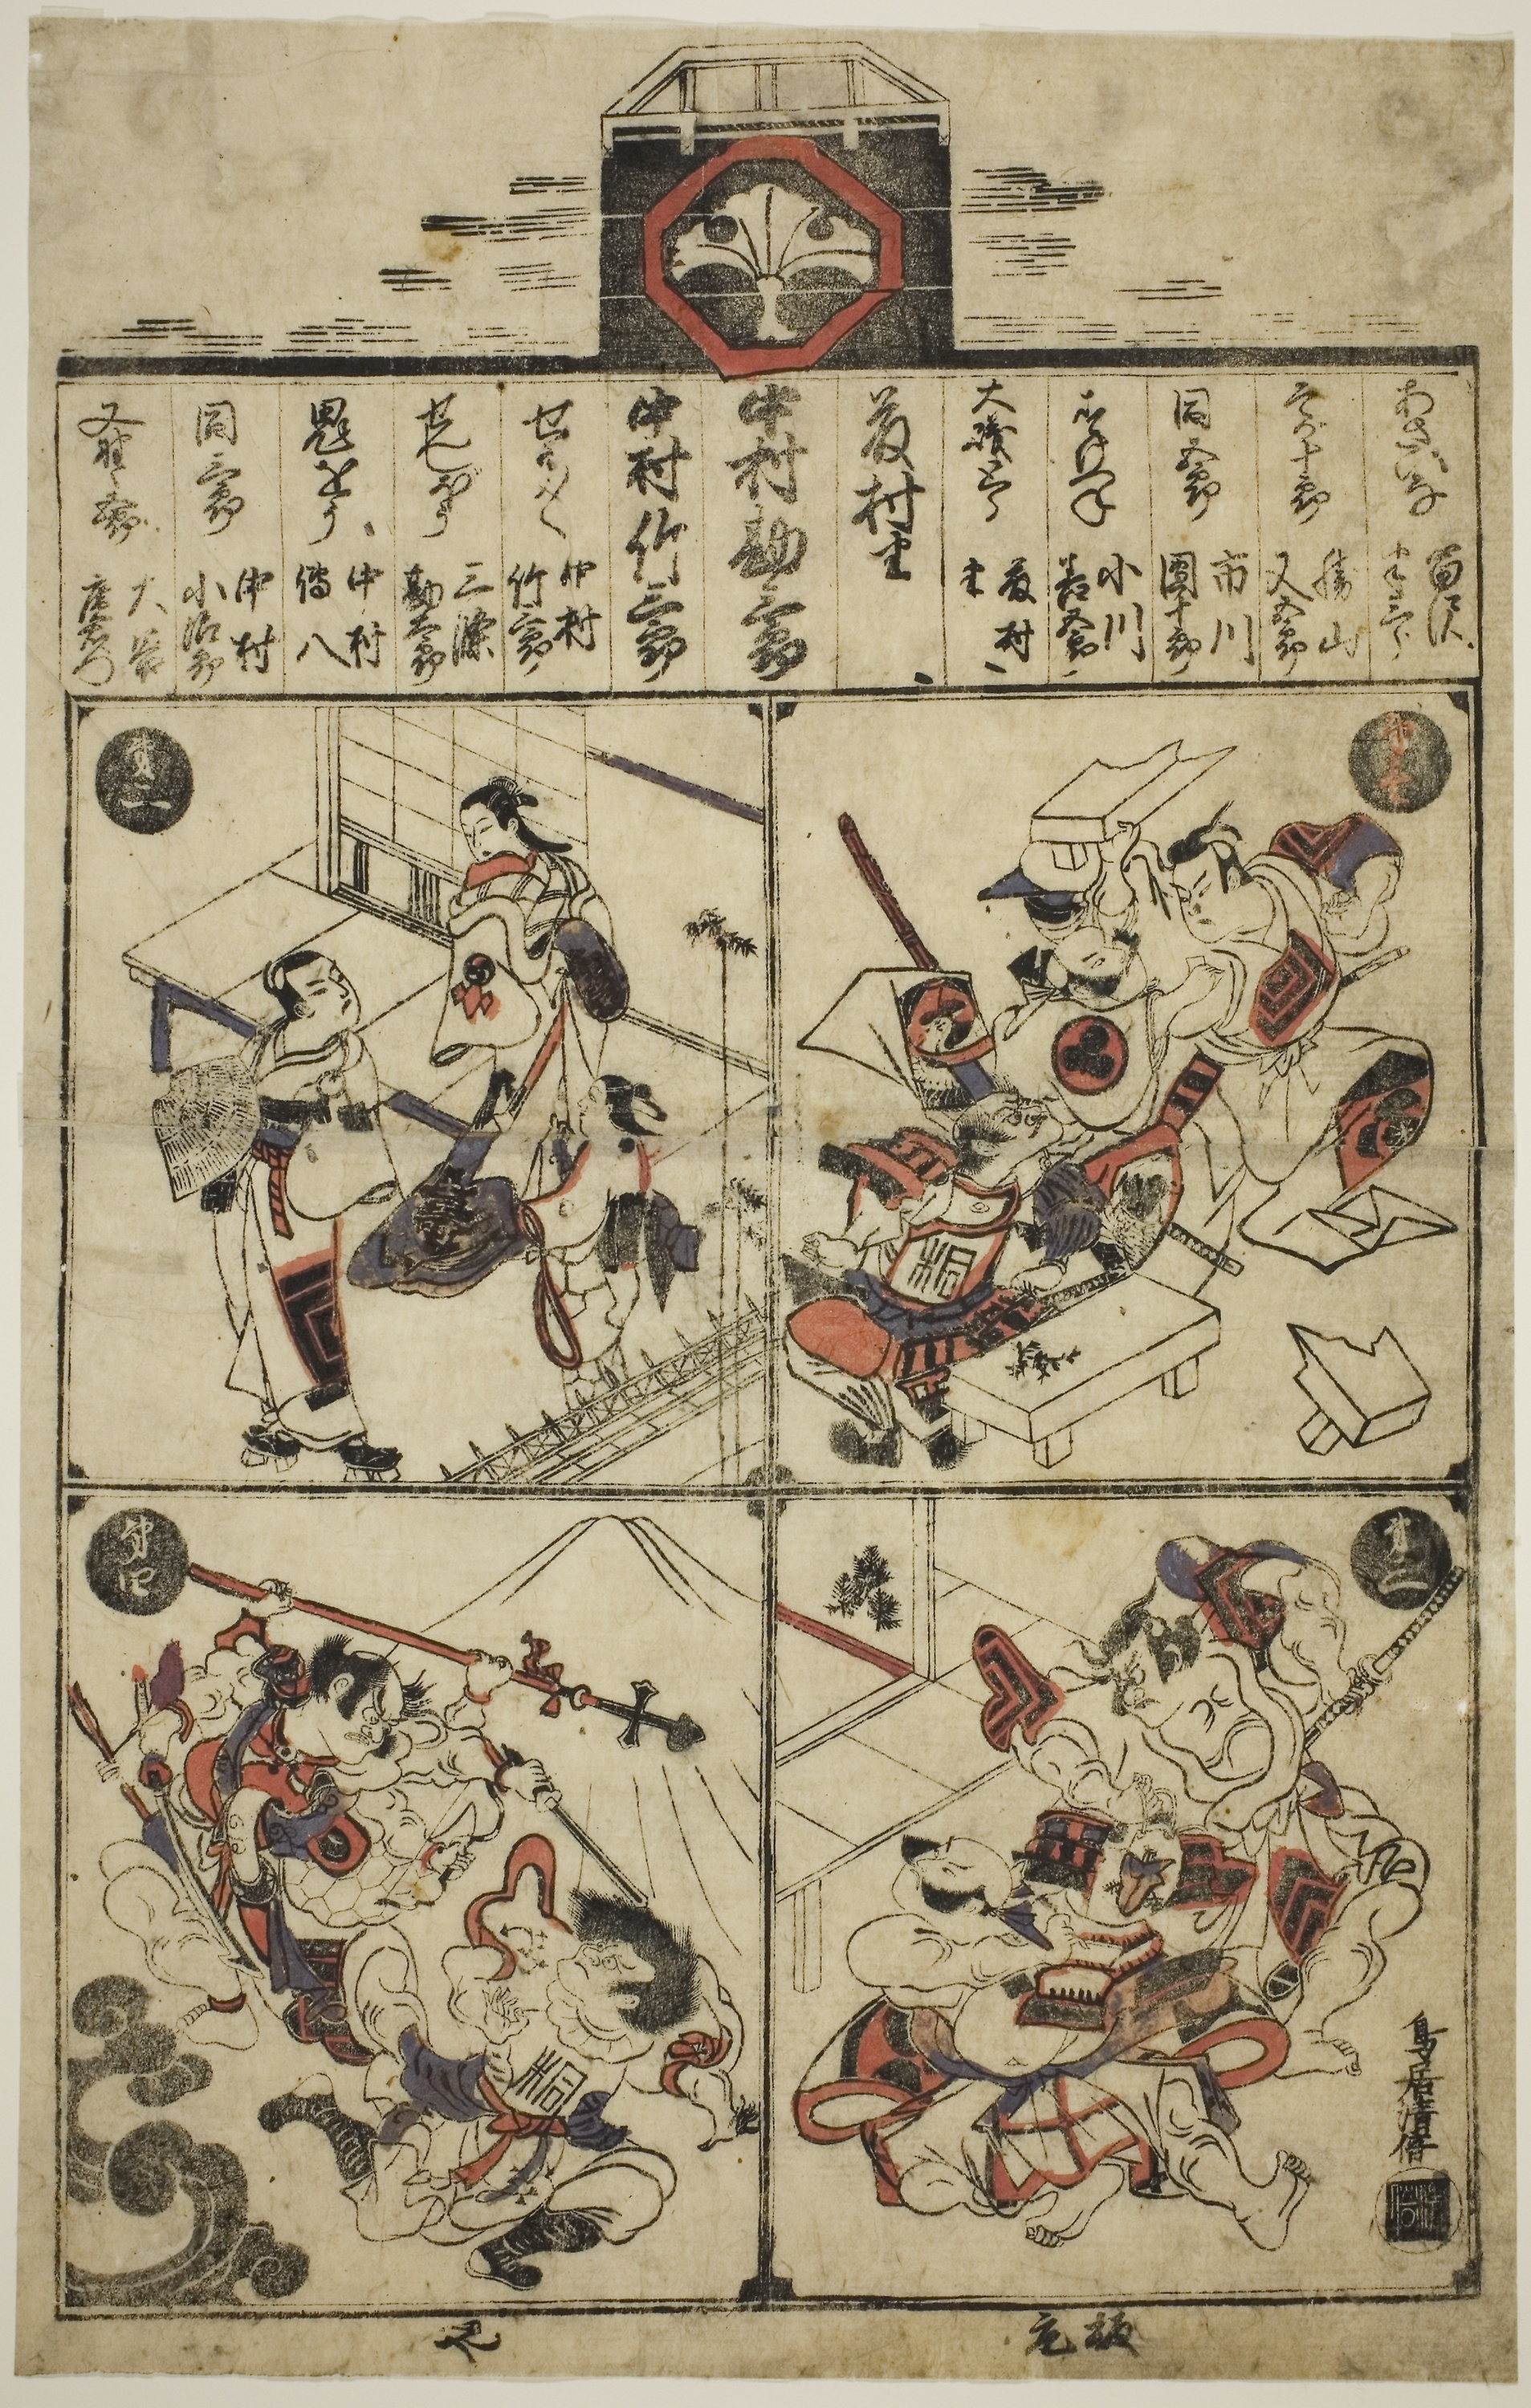
text, illustration, comics, art, fiction, paper, fictional character